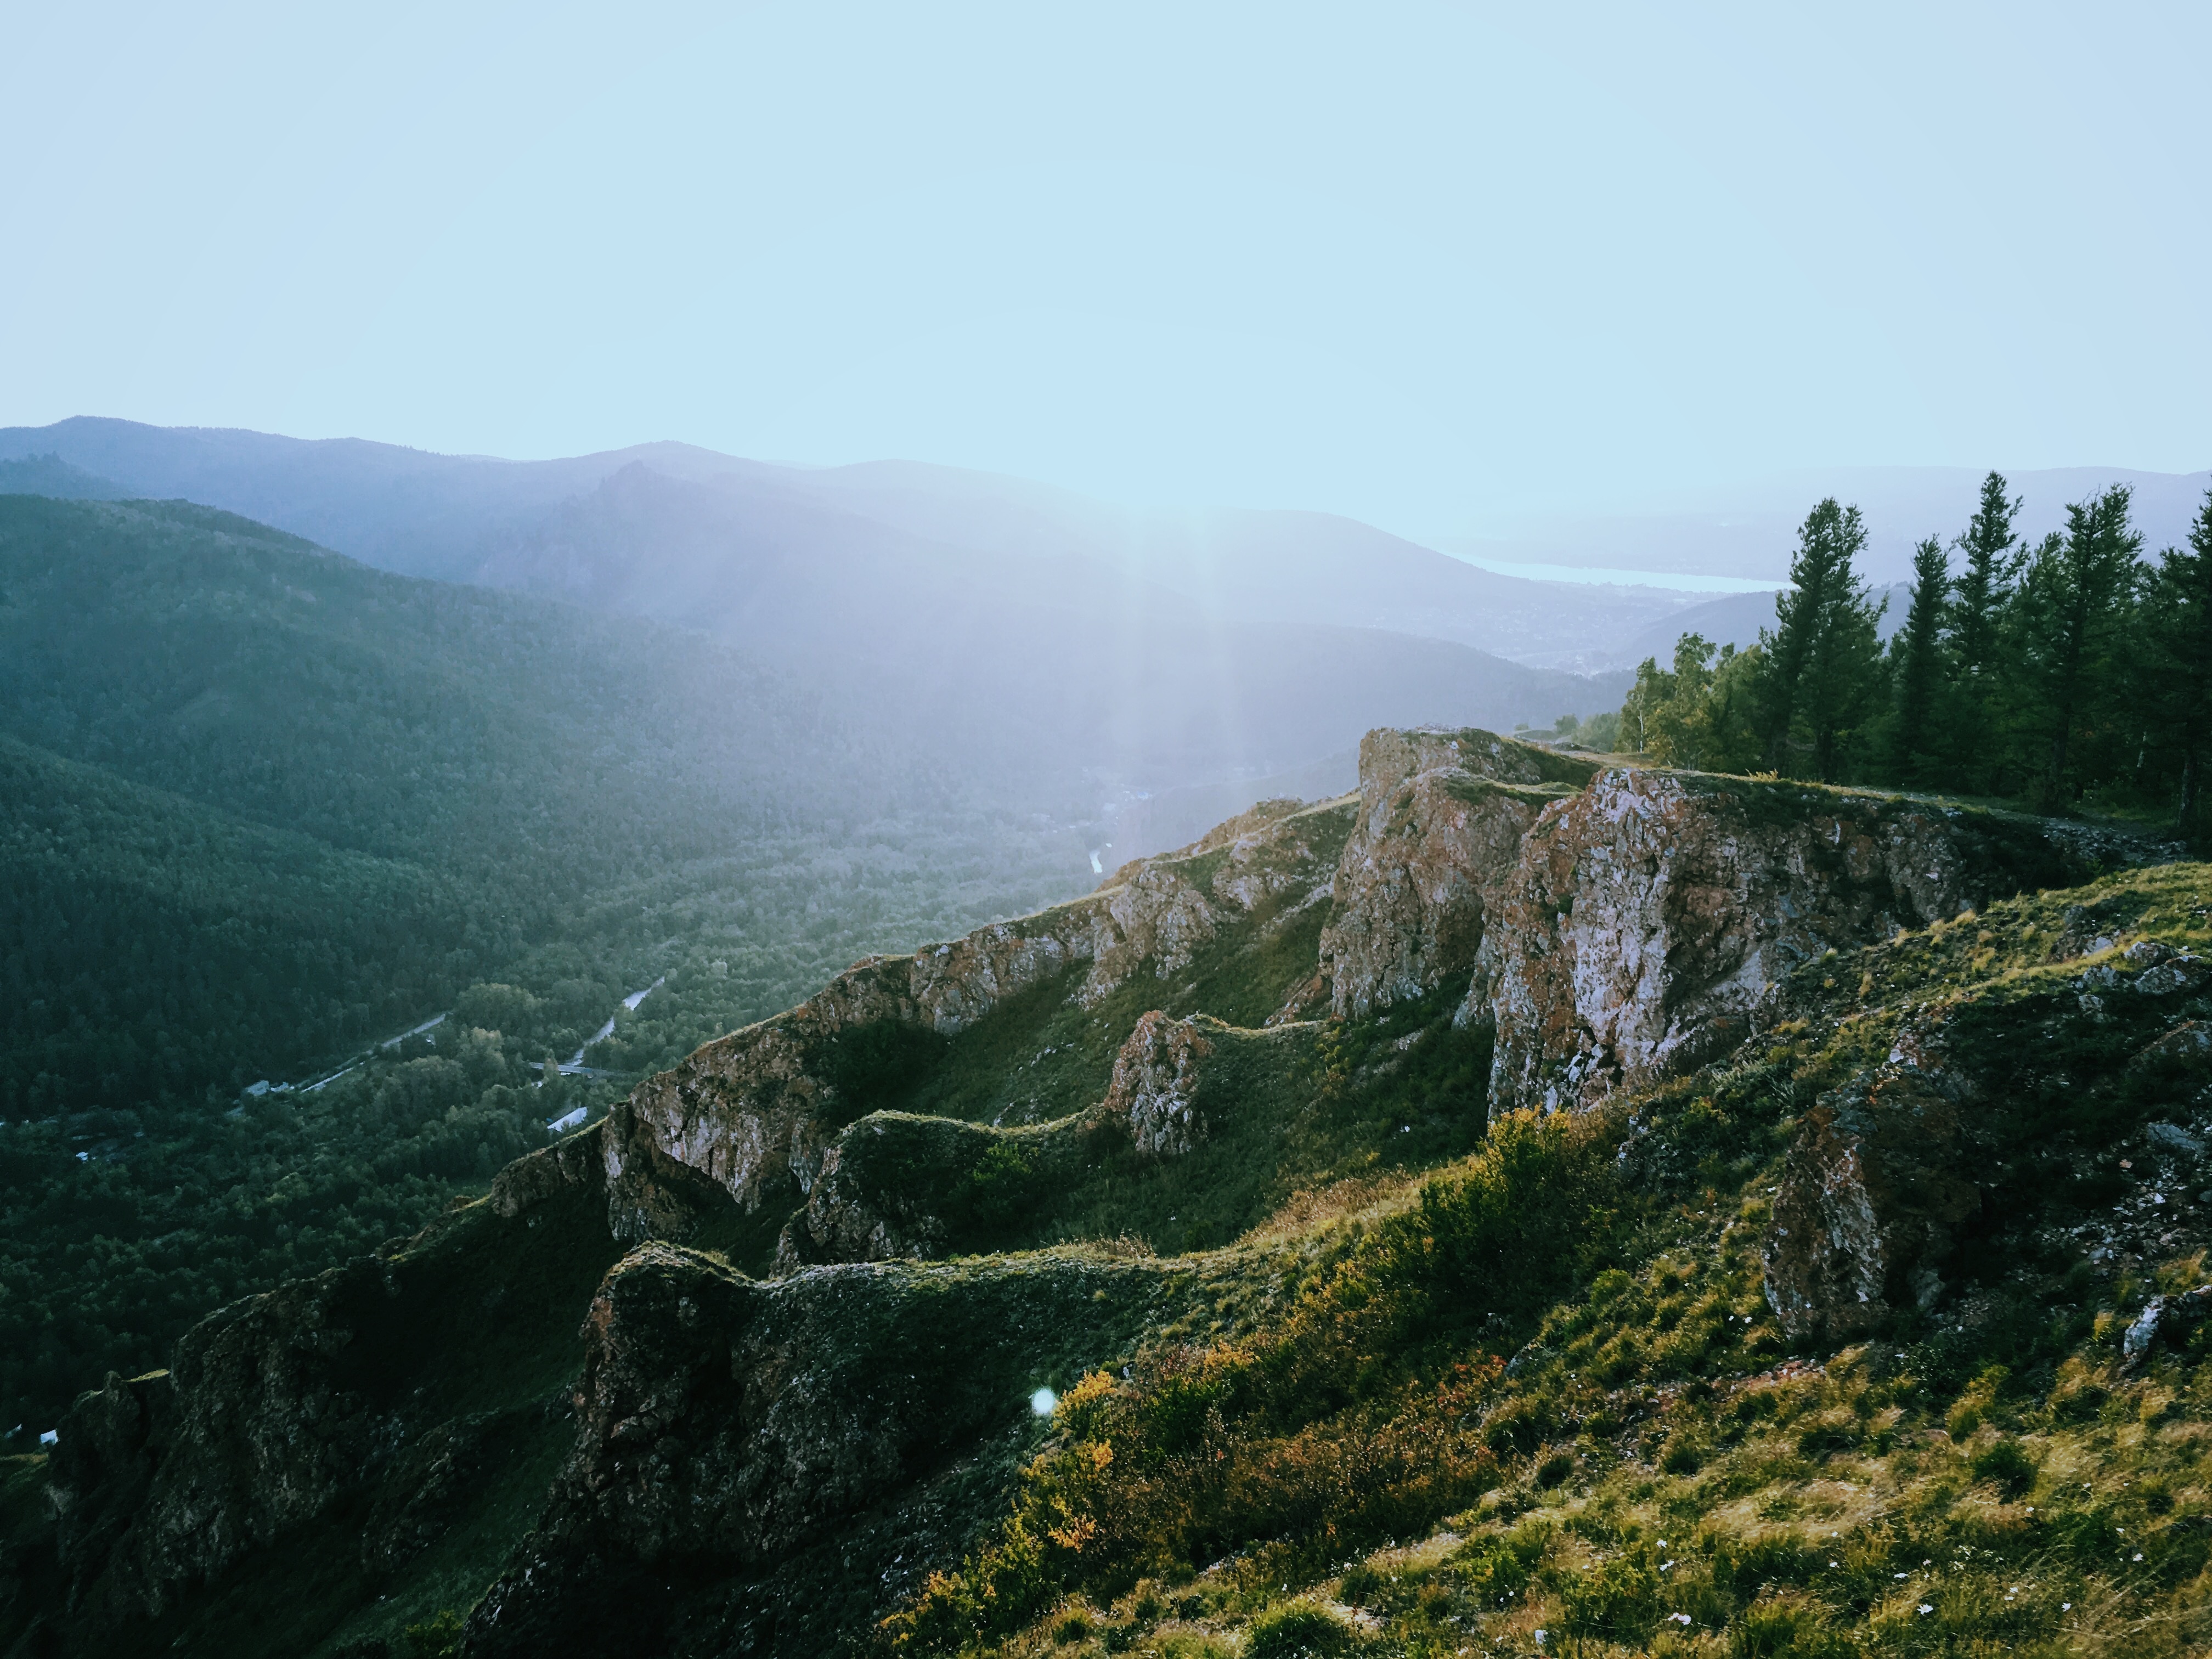
landscape, coast, tree, nature, forest, rock, wilderness, walking, mountain, hill, lake, adventure, valley, mountain range, cliff, fjord, highland, terrain, ridge, summit, geology, alps, plateau, fell, landform, mountain pass, geographical feature, atmospheric phenomenon, mountainous landforms